Henry Grattan

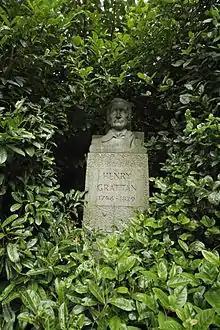
The bust of Henry Grattan in Merrion Square, Dublin

In 1792–93, he succeeded in carrying the Roman Catholic Relief Act 1793, conferring the franchise on Catholics; in 1794, in conjunction with William Ponsonby, he introduced a reform bill which was even milder than Flood's bill of 1783. He was as anxious as Flood had been to retain the legislative power in the hands of men of property. Grattan had a strong conviction that while Ireland could best be governed by the Irish, democracy in Ireland would inevitably turn to plunder and anarchy. At the same time, he wished to open membership of the House of Commons to Catholic men of property, a proposal that was the corollary of the Roman Catholic Relief Act 1793.